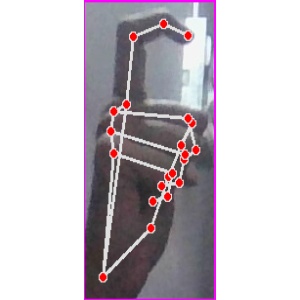
अक्षर: ट